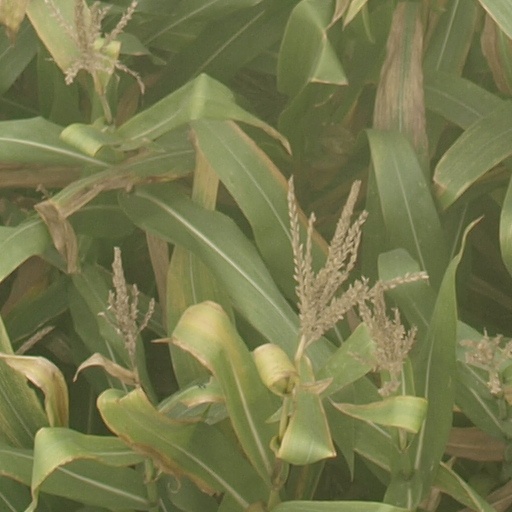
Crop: maize; corn